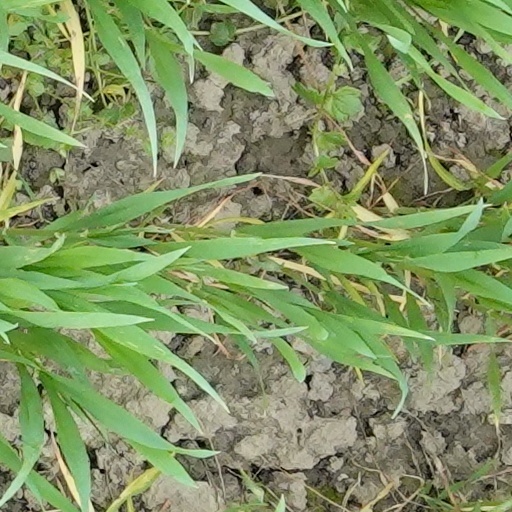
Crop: wheat